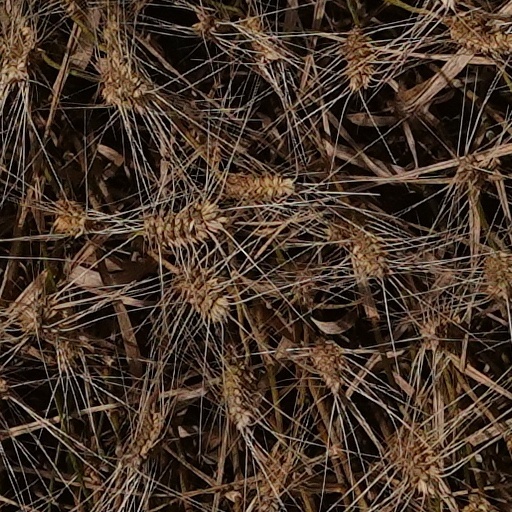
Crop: wheat